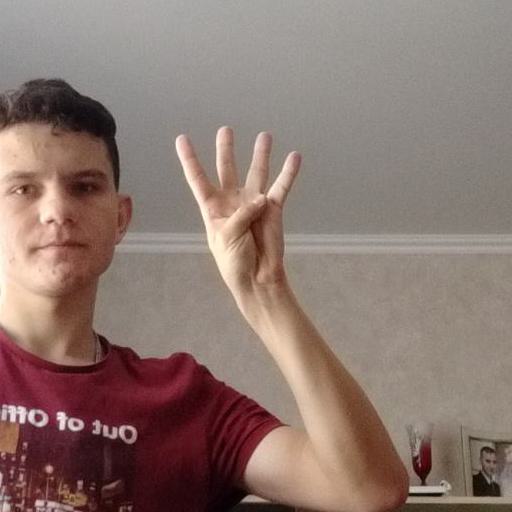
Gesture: four